Basilica of Saint-Sauveur (Dinan)

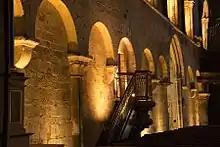
The south wall of the nave

Between the nave and the apse, a transept ascends with protruding arms, crowned by a crossing tower that replaced an earlier tower built in the first half of the 16th century. The former tower collapsed on October 22, 1547, before it was finished. Multiple dates are engraved on the tower, indicating that reconstruction continued until at least 1617.